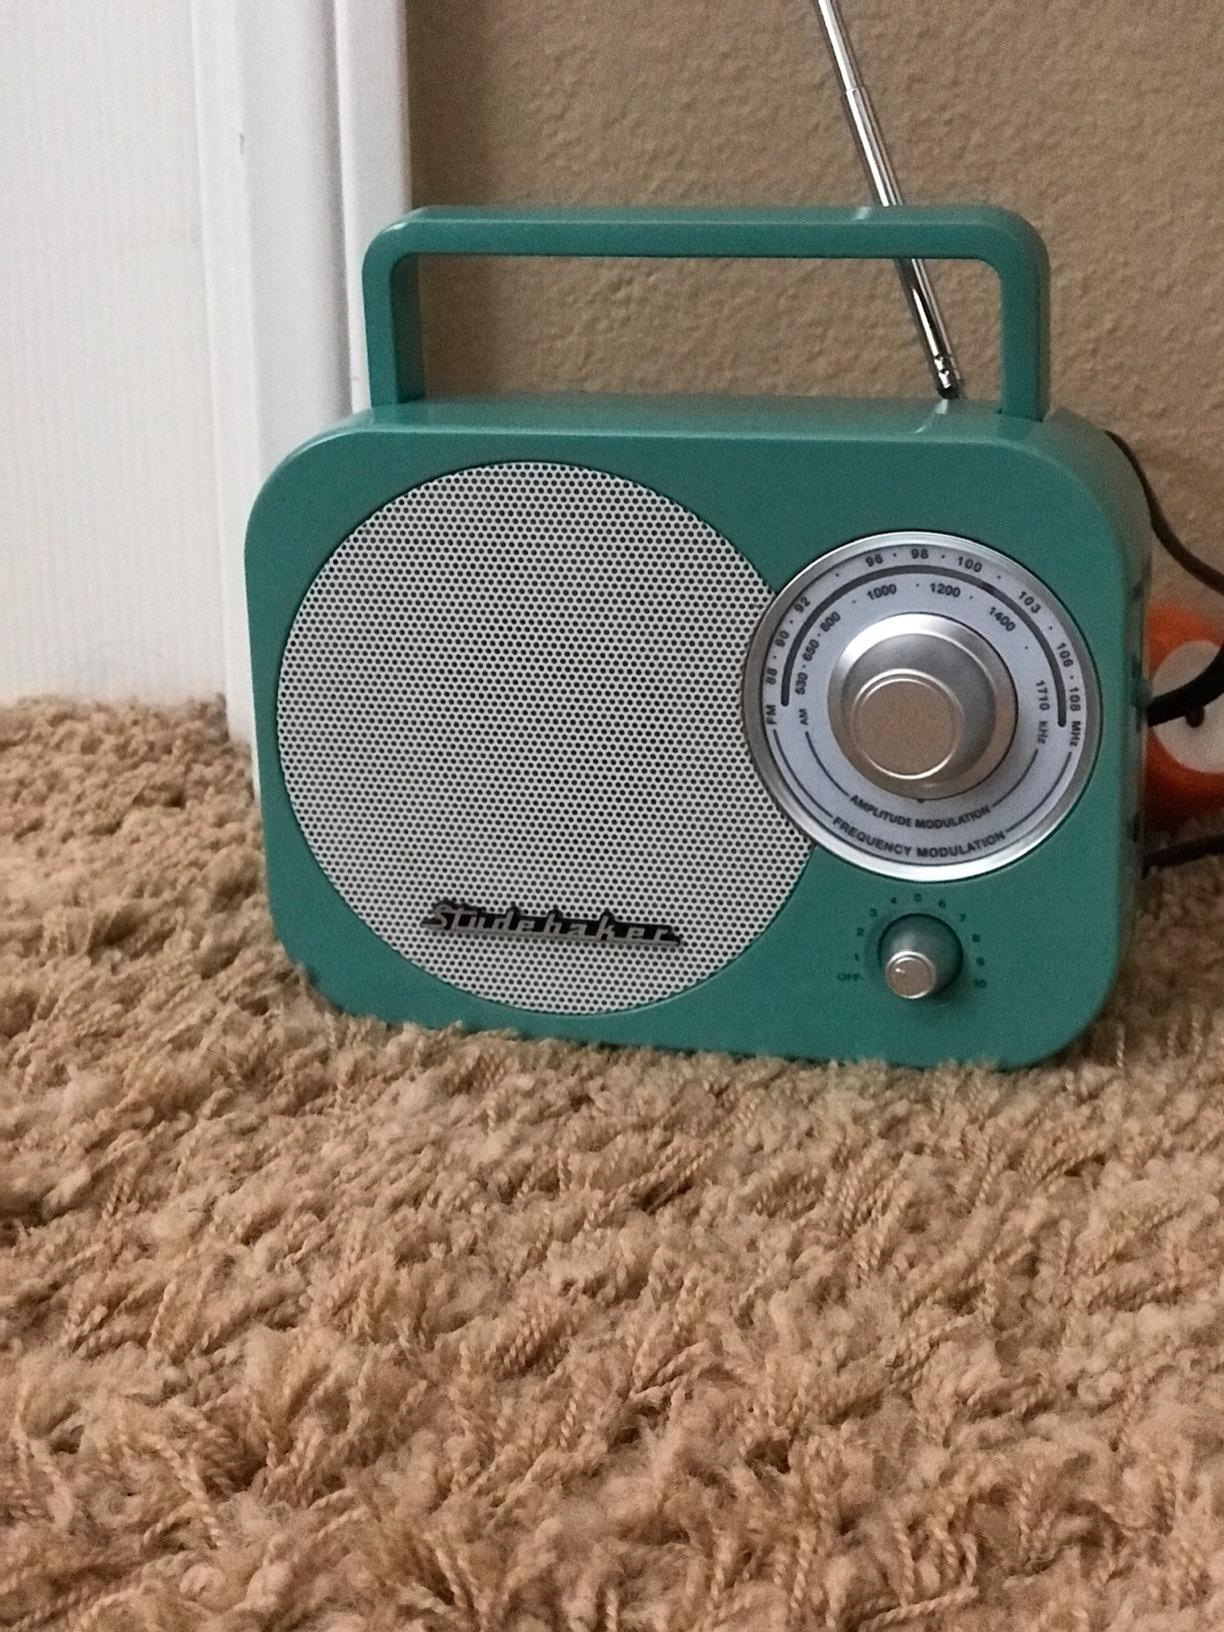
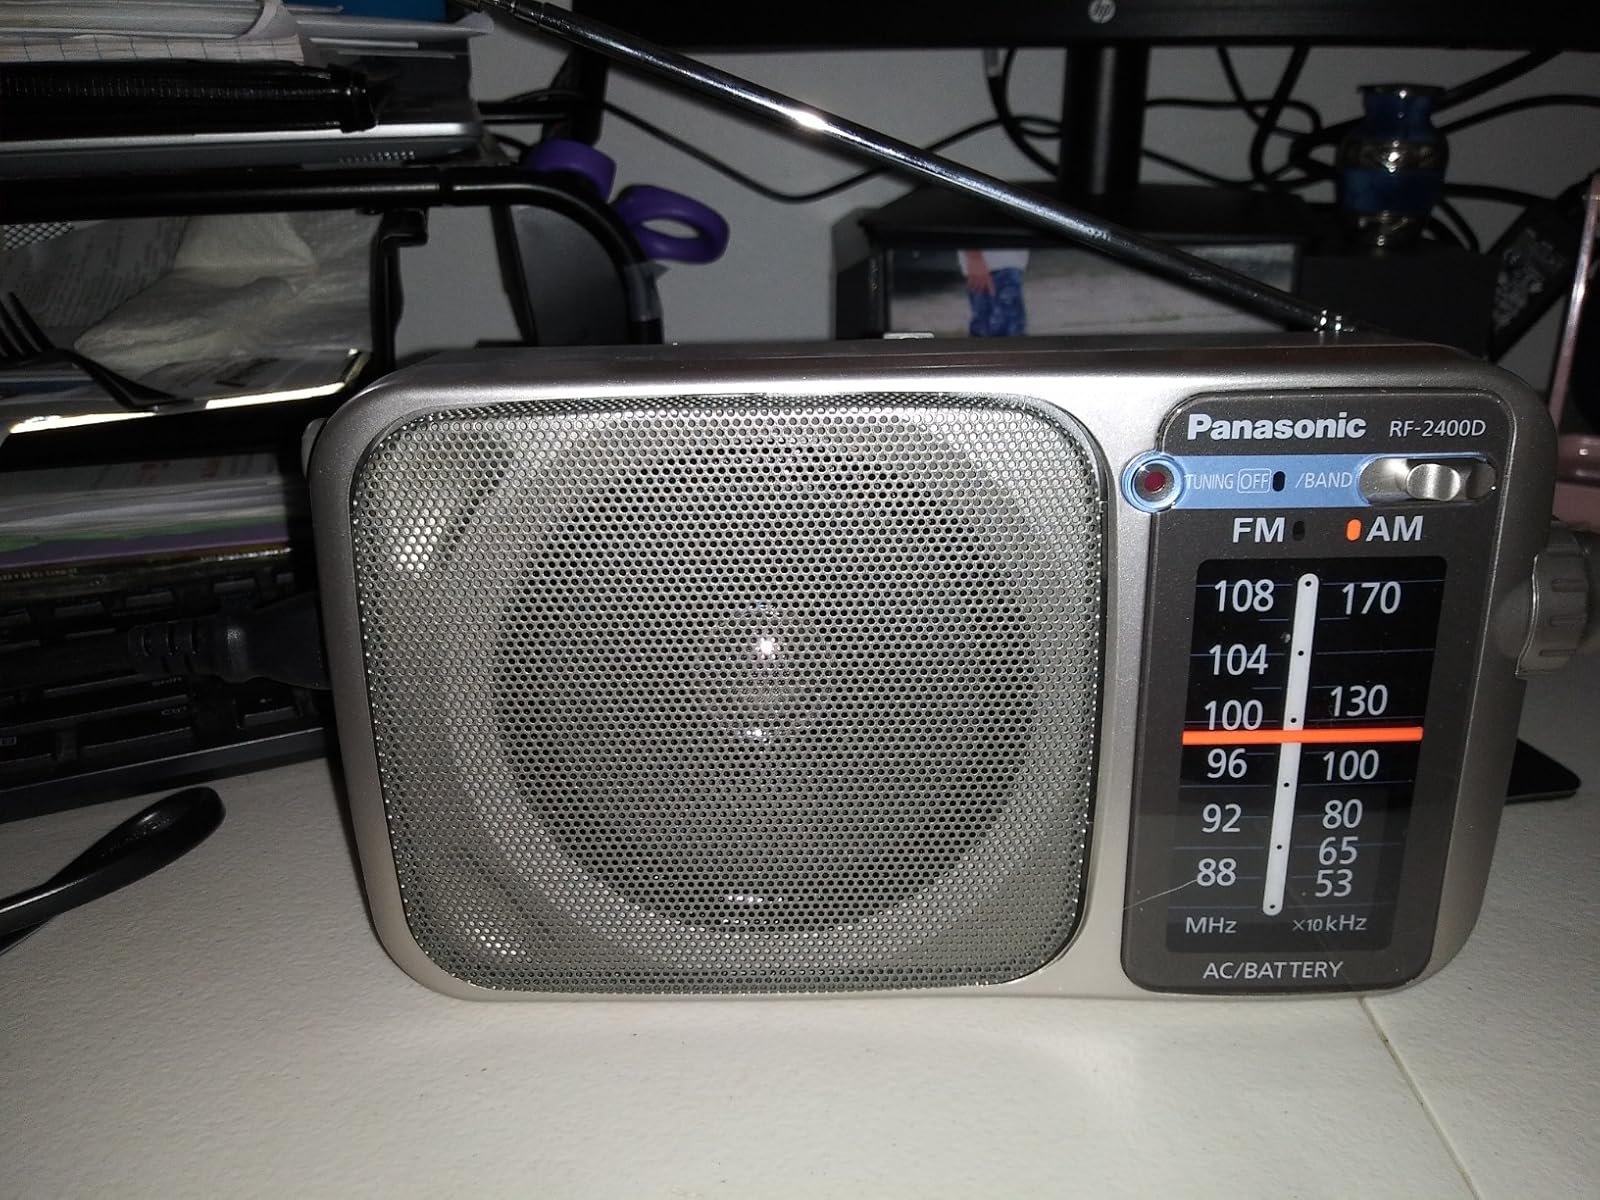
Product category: radio
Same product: no